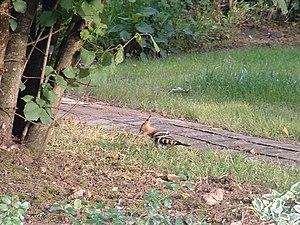
Upupa epops, Tyrosse, France.